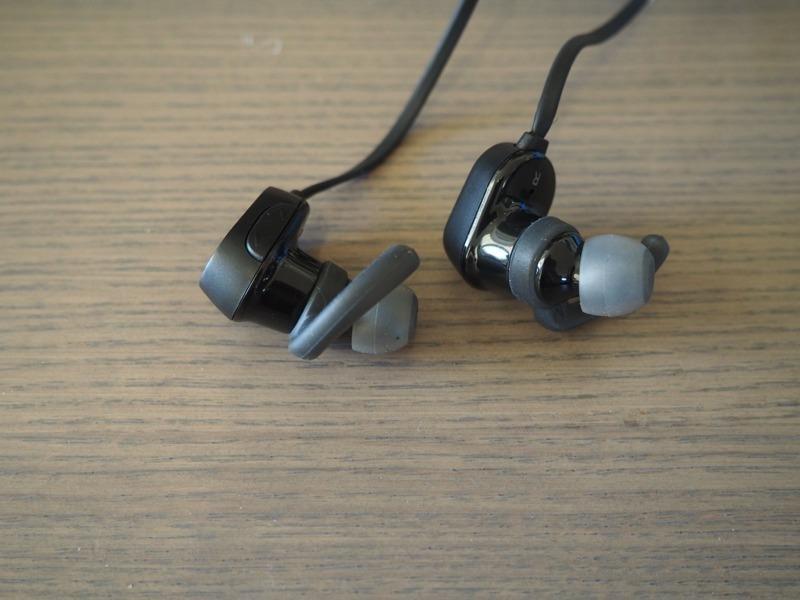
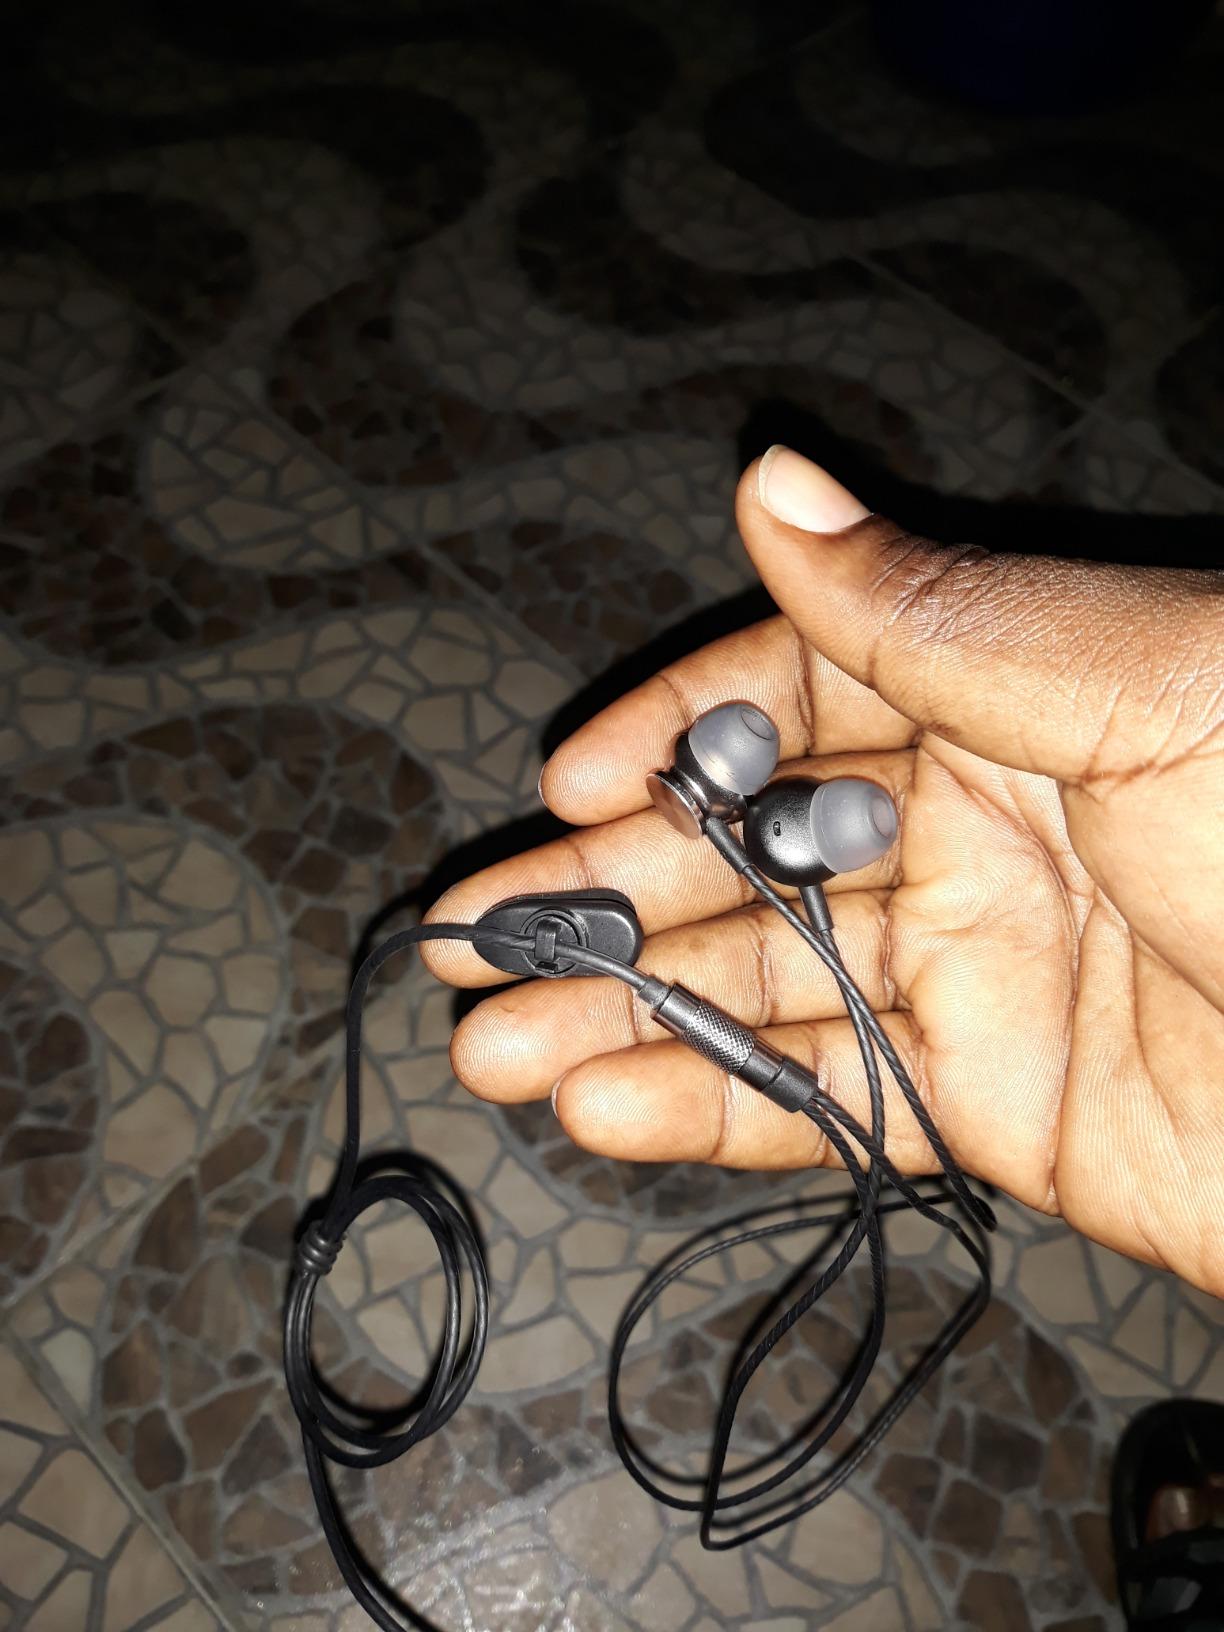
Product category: headphones
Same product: no